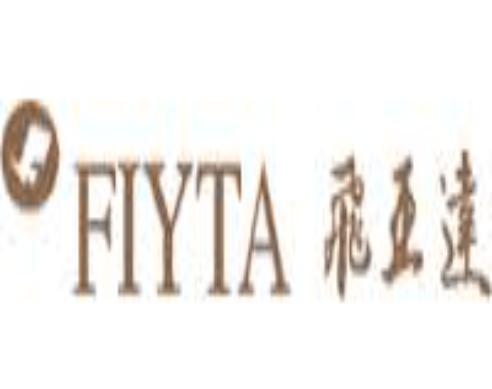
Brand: fiyta
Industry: Electronic